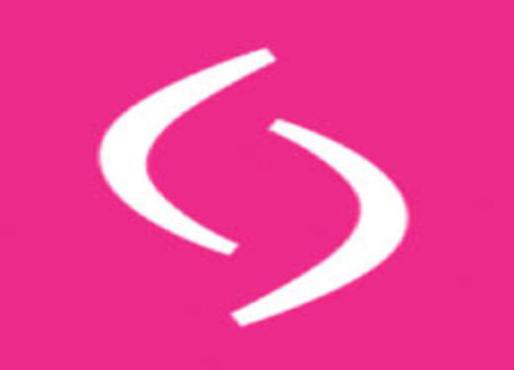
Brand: moving comfort-2
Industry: Clothes